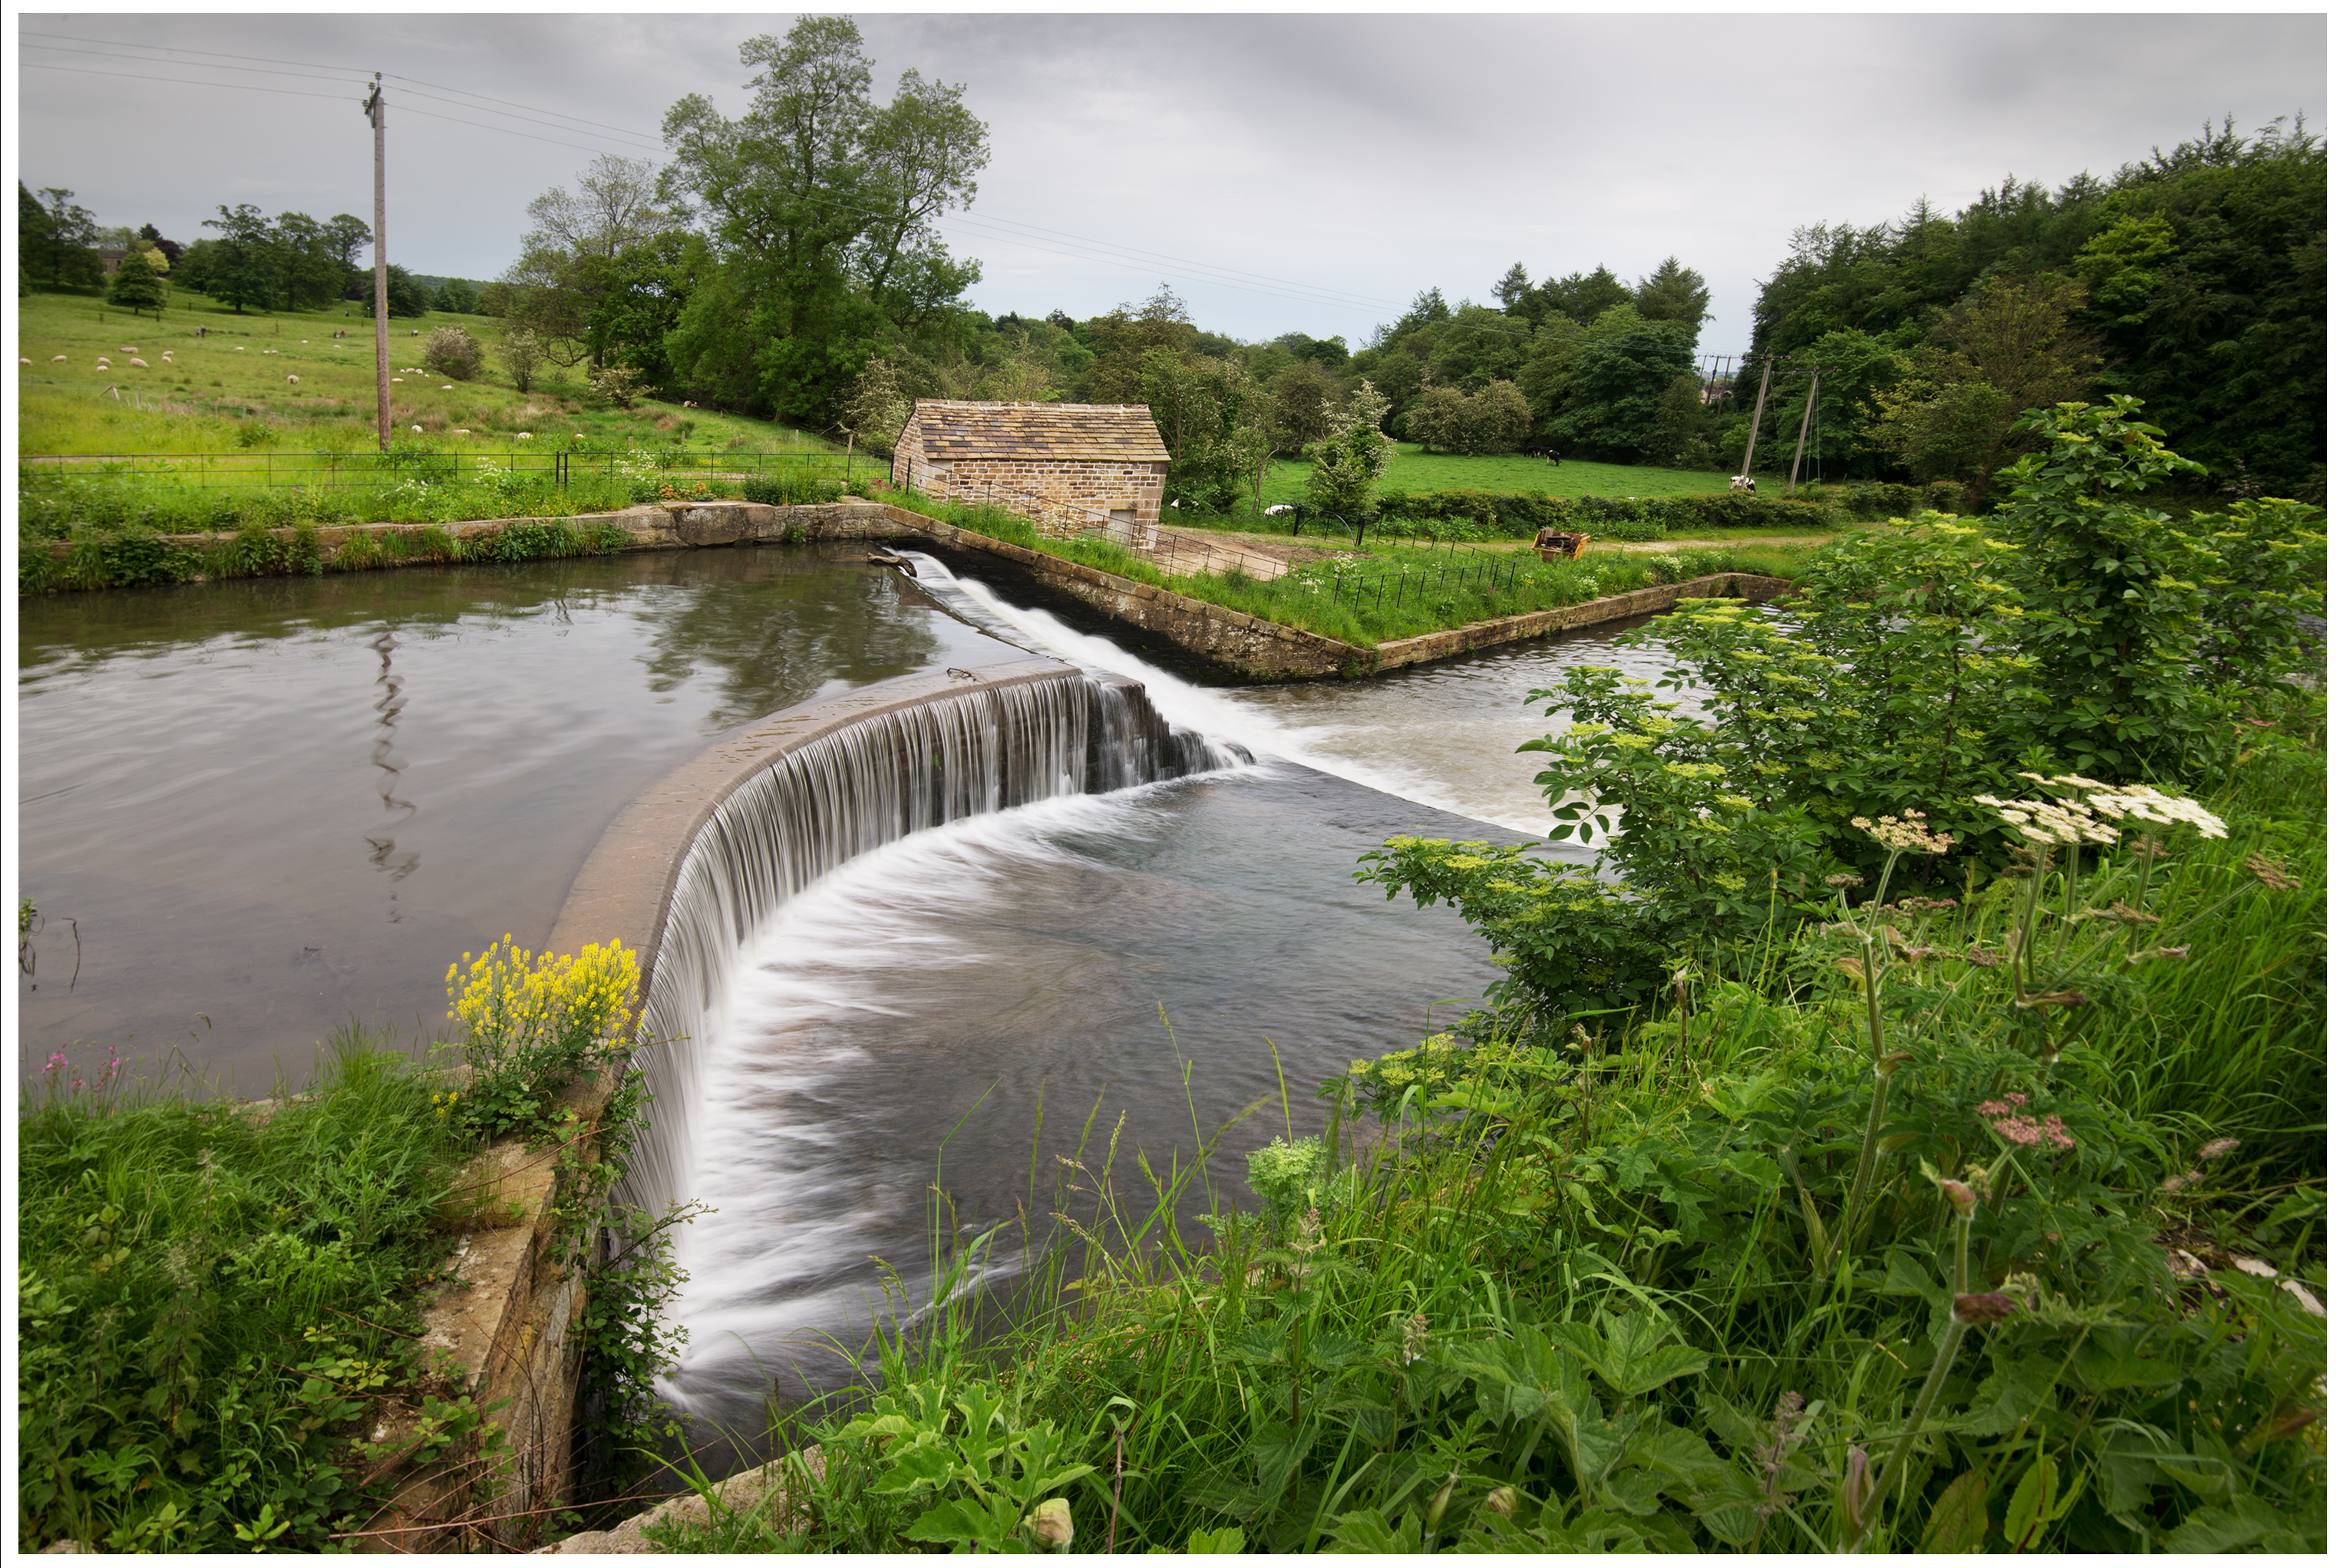
tree, water, grass, blur, sky, field, farm, lake, building, old, river, stone, pond, bush, stream, green, curve, park, reservoir, nikon, yellow, blurred, modern, waterway, body of water, yorkshire, grey, art, clouds, wetland, waterfalls, floodplain, nikkor, habitat, slow, water feature, watercourse, curved, d610, wier, nature reserve, fish pond, water resources